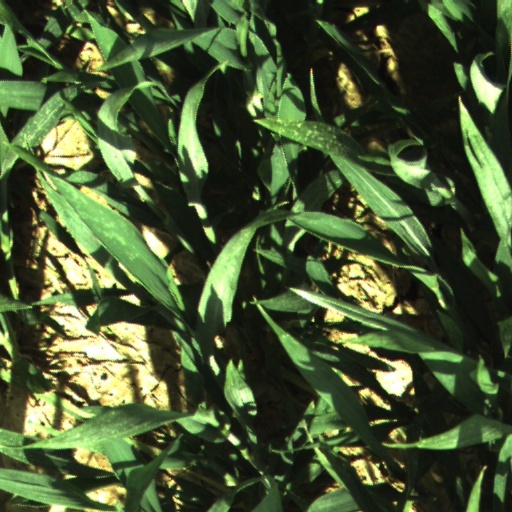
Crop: wheat